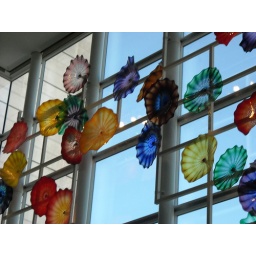
Really pretty glass artwork at the Dallas Museum of art. There were hanging on a huge window in the Cafeteria.